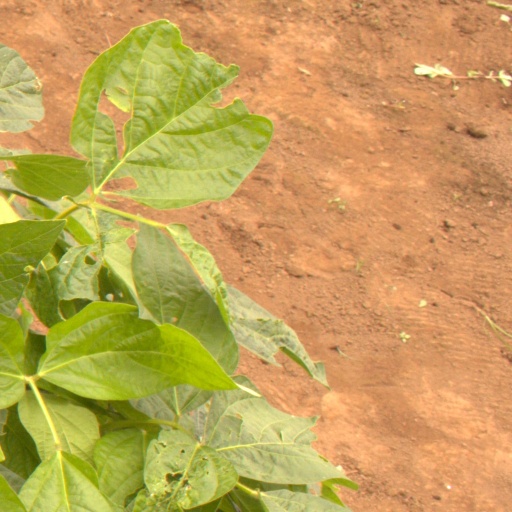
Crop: soybean